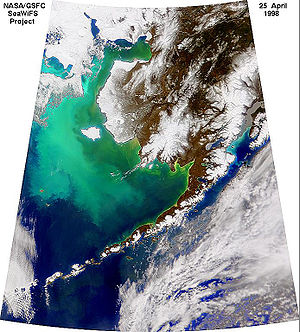
Algeopblomstring / Billeder
Algeopblomstring eller sommetider algeblomstring er en hurtig stigning eller ophobning i antallet af alger eller cyanobakterier i ferskvand eller havvand. Algeopblomstringen ses som en misfarvning af vandet p.gr. af deres pigmenter. Algeopblomstringer kan forårsage skader for både dyr og miljø og benævnes på engelsk som HAB. Nogle konsekvenser viser sig som fiskedød, at vandforsyninger bliver afskåret og at fiskeri bliver lukket ned.